Science and technology in Venezuela

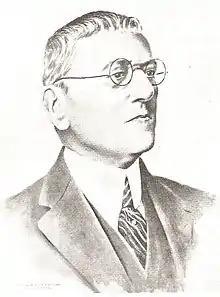
Luis Razetti

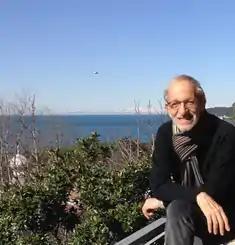
Julian Chela-Flores at ICTP of Trieste (Italy)

Juan Manuel Cajigal y Odoardo (Barcelona, 1803 – Yaguaraparo, 1856) was a Venezuelan mathematician, engineer and statesman. Orphaned at age 7, he was raised in Spain by his cousin-once-removed, Field Marshal Juan Manuel Cajigal, former captain general of Venezuela and Cuba. He studied in the University of Alcalá de Henares and later in France, finishing his studies in 1828. He returned to Venezuela that year. He helped found the Sociedad Económica de Amigos del País the following year, and in 1830 the government appointed him to create and direct the new Military Academy of Mathematics. He served on National Congress twice, once in 1833 as representative of Caracas, and in 1835 as senator of Barcelona Province. With José Hermenegildo García and Fermín Toro he founded the newspaper "Correo de Caracas", which ran from 1838 to 1841. His works include "Tratado de mecánica elemental" ("Treatise on Fundamental Mechanics") and "Curso de astronomía y memorias sobre integrales entre límites" ("Course on Astronomy and Report on Integrals between Limits"). The Juan Manuel Cajigal Naval Observatory in the 23 de Enero of Caracas (Metro Station: Caño Amarillo), Juan Manuel Cajigal Municipality in Anzoátegui, and asteroid (minor planet) 12359 Cajigal are named after him.